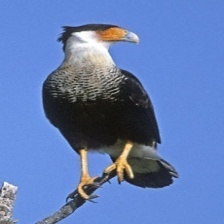
Species: CRESTED CARACARA
Scientific name: CARACARA CHERIWAY